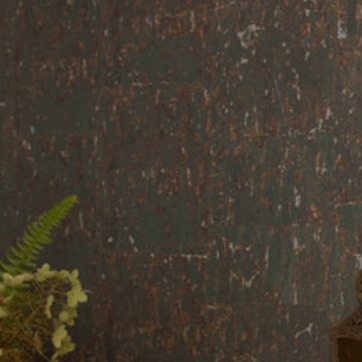
Material: wallpaper